Hotel Sterling

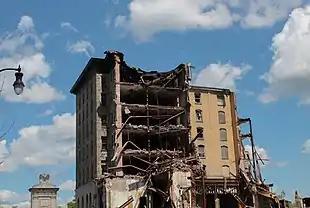
"Demolition, July 2013"

The Hotel Sterling was built in 1897 and opened on August 14, 1898, by local businesspeople, who owned a music hall located at the site, and was named after Emma E. Sterling, whose late husband, Walter G. Sterling, a local banker, owned a share of the music hall. Walter G. Sterling died in 1889, and had nothing to do with the building of the Hotel Sterling, which had often been previously thought. His wife, Emma, was a driving force behind the building of the hotel, and it was thus decided to name it after her; although for a short time, the original name chosen was Algonquin, that name was never used.